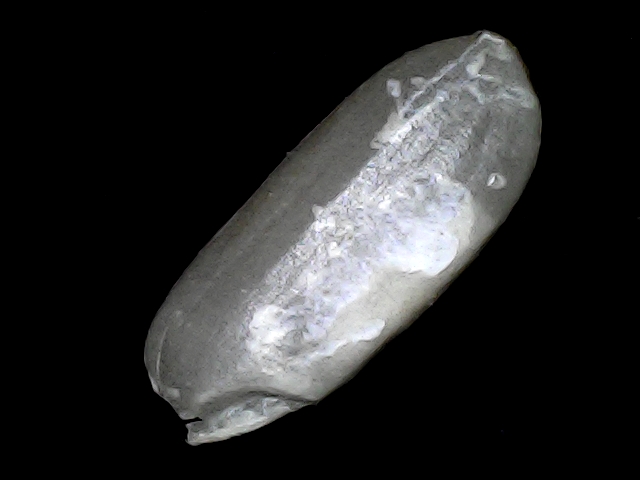
Rice variety: BRRI74